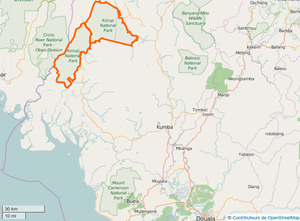
Situation et limites du Parc National de Korup au Cameroun (OSM). This map was created from OpenStreetMap project data, collected by the community. This map may be incomplete, and may contain errors. Don't rely solely on it for navigation.
Le parc national de Korup est l'un des parcs nationaux du Cameroun. Il est situé dans la région du Sud-Ouest du pays et partage une frontière commune avec le parc national de Cross River au Nigeria.